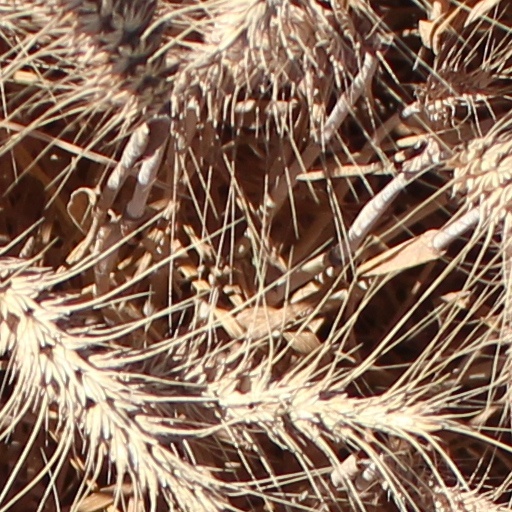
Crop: wheat